List of capoeira techniques

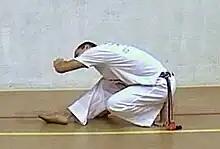
Negativa

Literally "Change of Foot," From a Negativa position with the leg extended, a slight hop during which the extended leg becomes the support leg and the guard arm becomes the support arm and vice versa.